Choux pastry

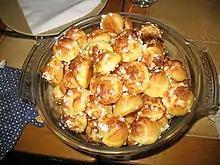

A, a diminutive of , is a small, round, hollow choux pastry covered with pearl sugar. Unlike éclairs, which are also made with choux pastry, are bite-sized and the hollow inside is not filled.